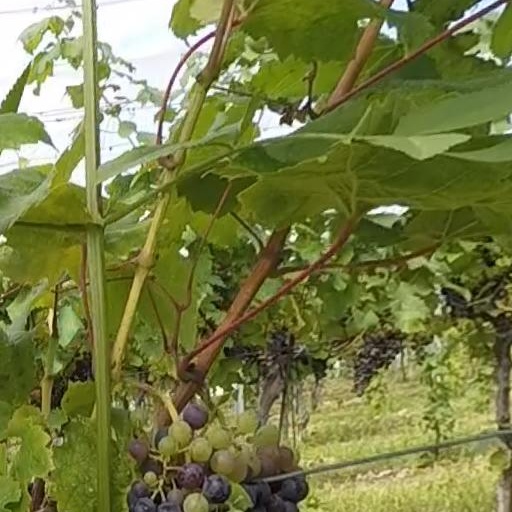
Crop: grape